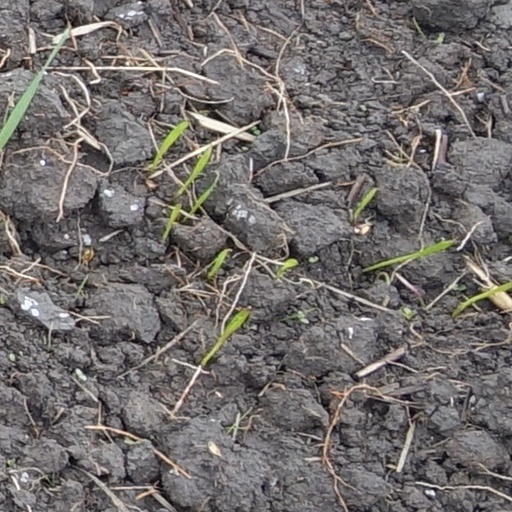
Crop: wheat